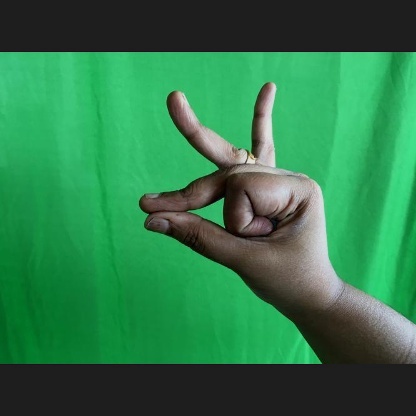
Mudra: Bramaram